British Airways Flight 38

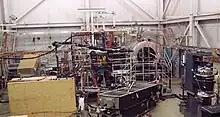
Mock-up of G-YMMM's fuel delivery system

The London Ambulance Service stated that three fast response cars, nine ambulances, and several officers were sent to the scene to assess the casualties. Those injured were taken to the nearby Hillingdon Hospital.